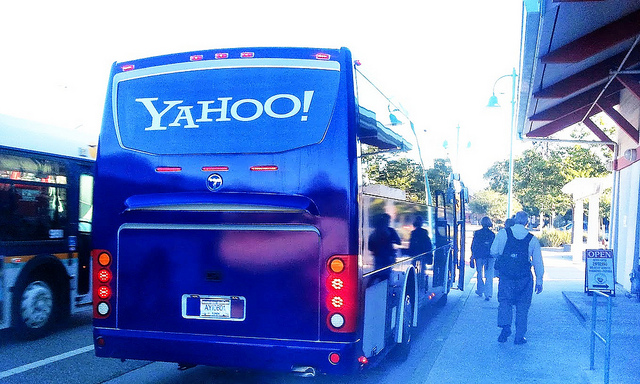
People standing on the sidewalk next to a bus.

A bus with a Yahoo! advertisement picking people up at a bus stop.

A bus parked at a bus stop with people standing on the side of it.

A Yahoo bus at a bus station

A blue color bus with Yahoo written on the back-mirror is seen.